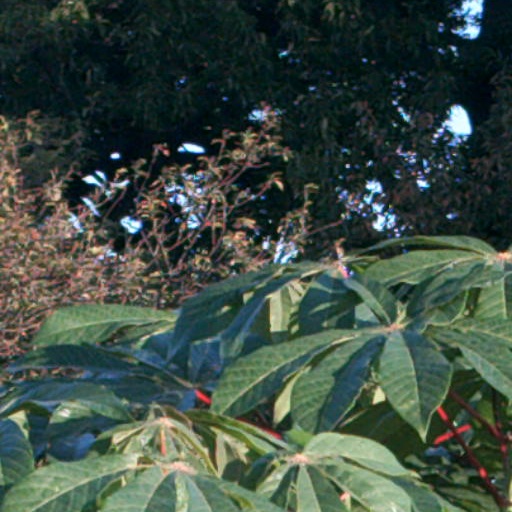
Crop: cassava